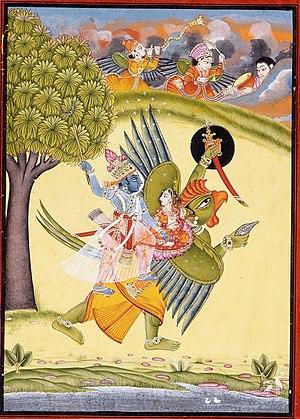
Garuda est un homme-oiseau fabuleux de la mythologie hindouiste puis bouddhiste, fils de Kashyapa et de Vinatâ et frère d'Aruna, le conducteur du char du dieu Sûrya. C'est le vâhana, ou monture, du dieu Vishnu. Il est aussi considéré comme le roi des oiseaux.